Puerto Rican cuisine

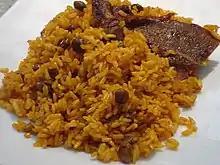
Arroz con gandules, widely regarded as Puerto Rico's national dish

Chorizo is a sausage brought over from Spain that is used in a variety of Puerto Rican dishes. Arroz con pollo is frequently made with chorizo; other chorizo dishes include asopao con pollo y chorizo (rice soup with chicken and chorizo), arroz mamposteao (Puerto Rican fried rice with chorizo), chorizo potato salad, and classic breakfast chorizo with chayote and eggs.